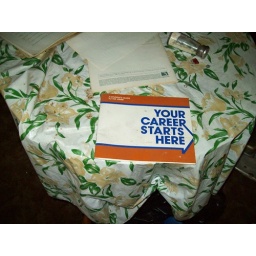
found on living room table in the abandoned Port Mayaca house